Antikythera wreck

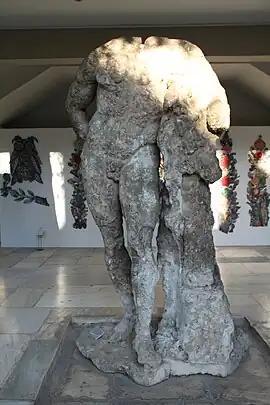
Heracles of Antikythera.

In 2012, marine archeologist Brendan P. Foley (formerly of the Woods Hole Oceanographic Institution in the United States and since 2017 at Lund University, Sweden) received permission from the Greek government to conduct new dives around the entire island of Antikythera. With project co-director Dr. Theotokis Theodoulou, the divers began a preliminary three-week survey in October 2012 using rebreather technology, to allow for extended dives down to a depth of , for a fuller, complete survey of the site. The team completed an underwater circumnavigation of the island, documented several isolated finds, relocated the Antikythera Wreck, and identified a second ancient shipwreck a few hundred meters south of the Antikythera Wreck.